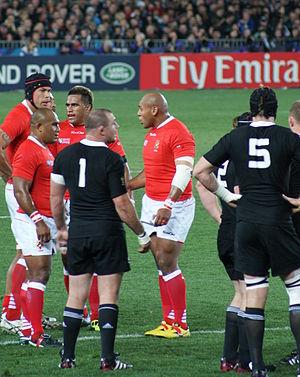
La saison 2016-2017 de l'Union sportive dacquoise est la treizième saison du club landais en seconde division du championnat de France, la huitième consécutive depuis son retour au sein de l'antichambre de l'élite du rugby à XV français.
Joseph Tu'ineau, aussi appelé Joe Tu'ineau, né le 18 août 1981 à Suva aux Fidji, est un joueur néo-zélandais de rugby à XV évoluant au poste de deuxième ligne. Il compte plusieurs sélections internationales avec l'équipe nationale des Tonga.
L'équipe des Tonga de rugby à XV dispute la coupe du monde 2011, organisée par la Nouvelle-Zélande, en étant dans la poule A pour la première phase; elle affronte la Nouvelle-Zélande, le Canada, le Japon et la France. Les Tonga s’imposent contre la France 19-14 créant une des plus grosses surprises de cette compétition. L'équipe des Tonga finit troisième de la poule, derrière la Nouvelle-Zélande et la France. Avant, ils s'inclinent 41-10 contre les Néo-Zélandais et 25-20 contre le Canada. Ils s'imposent 31-18 contre le Japon. Grâce à ce parcours, les Tonga réalisent leur meilleure prestation en coupe du monde, égalant celle de 2007. Ils sont déjà qualifiés pour le coupe du monde 2015.
La saison 2015-2016 de l'Union sportive dacquoise est la douzième saison du club landais en seconde division du championnat de France, la septième consécutive depuis son retour au sein de l'antichambre de l'élite du rugby à XV français.